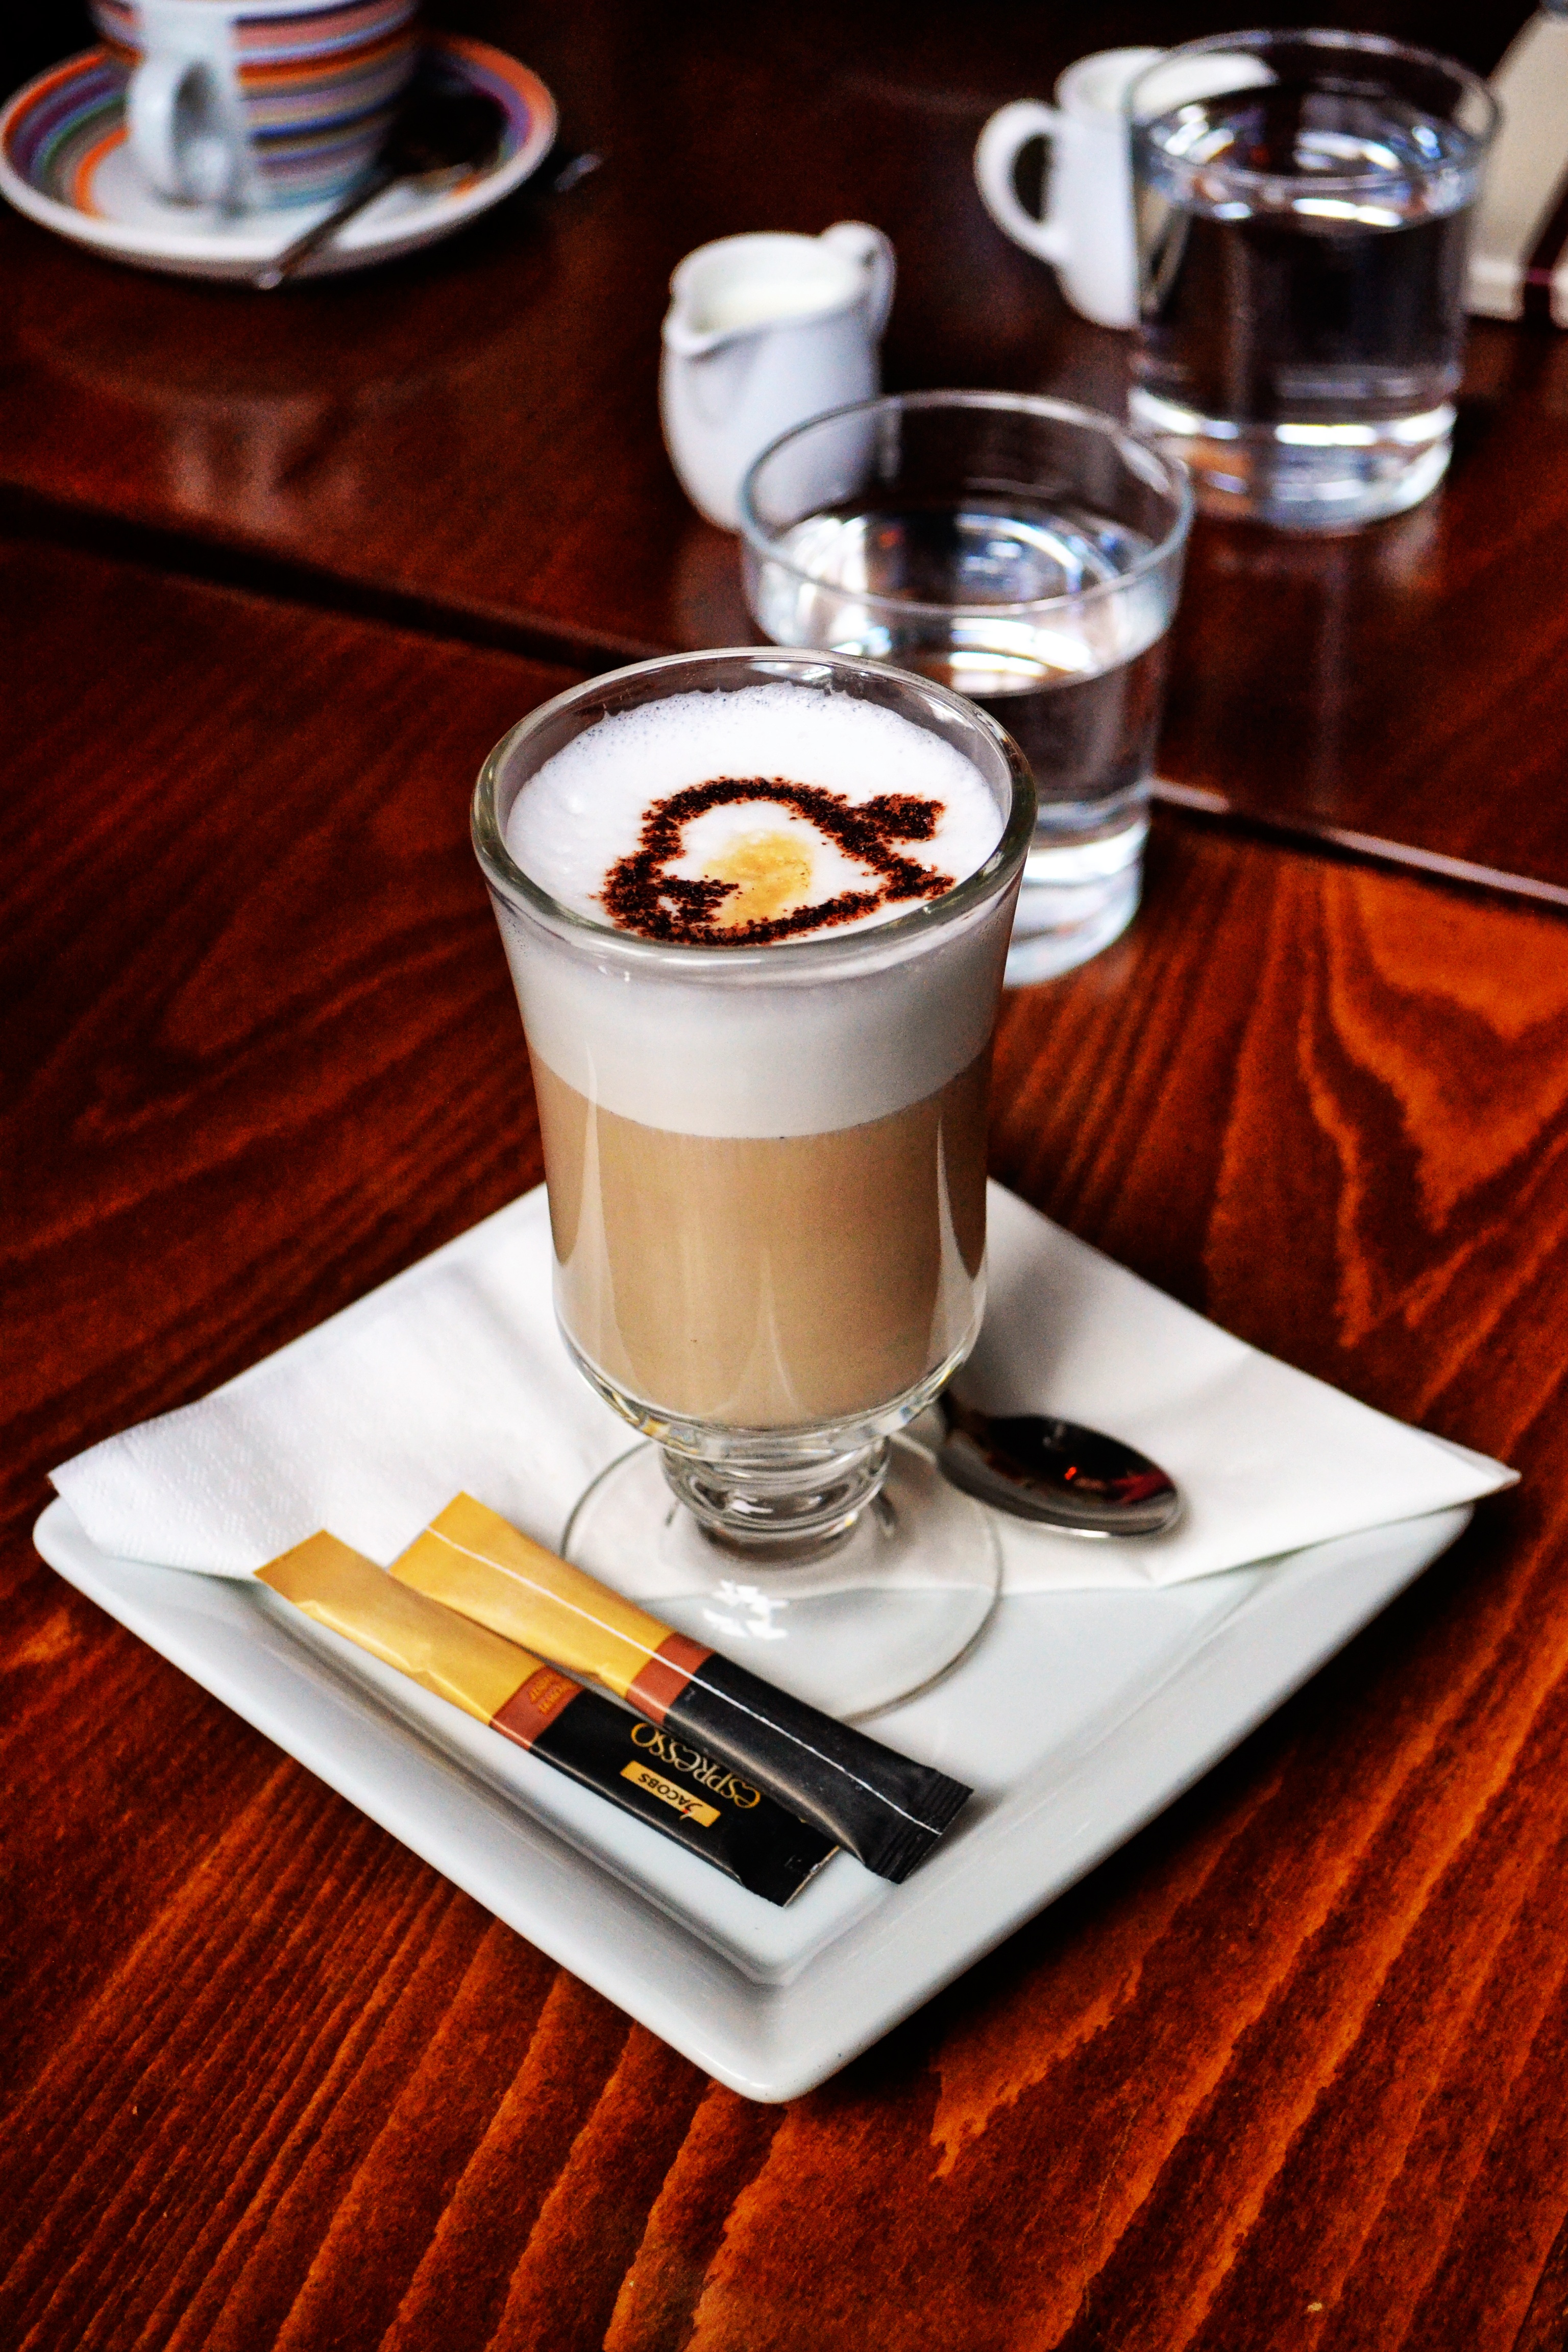
table, water, cafe, coffee shop, coffee, white, morning, glass, foam, aroma, cup, latte, cappuccino, dish, meal, food, fresh, brown, beverage, drink, breakfast, milk, espresso, mug, coffee cup, spoon, caffeine, design, sugar, hot, mocha, flavor, roasted, latte machiatto, caff macchiato